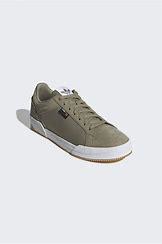
Brand: Adidas
Model: Court Tourino